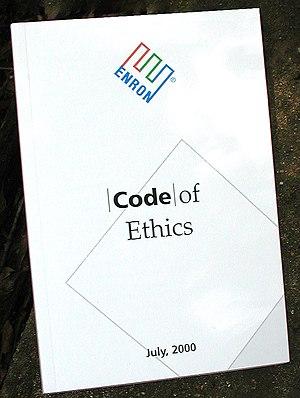
Le scandale Enron, ou affaire Enron, est un cas de fraude et de manipulation financière découvert en 2001, qui s’est soldé par la faillite de l’entreprise Enron, un temps septième capitalisation des États-Unis, et par le démantèlement et la disparition de facto de son auditeur Andersen. Il s'agit à l'époque de la plus grande faillite de l'histoire américaine.